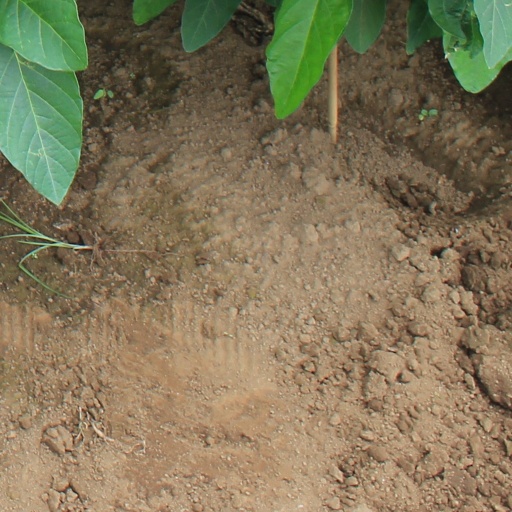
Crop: soybean